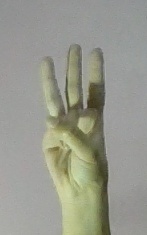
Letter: thaa